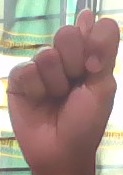
ASL sign: T